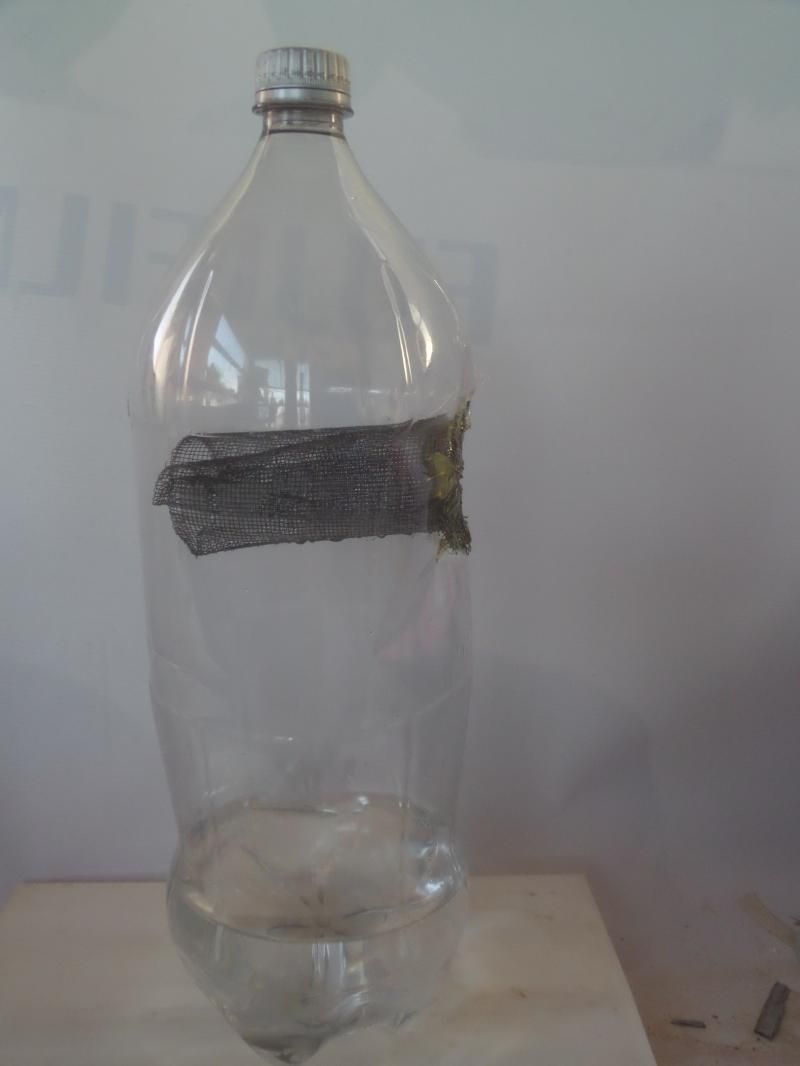
Waste category: plastic